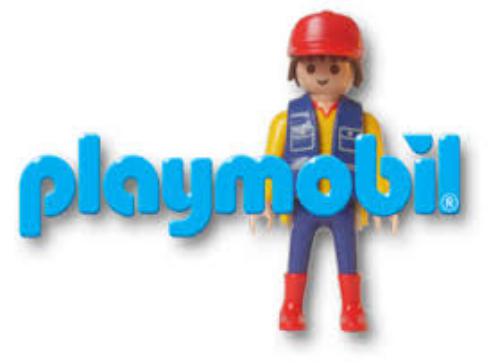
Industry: Leisure